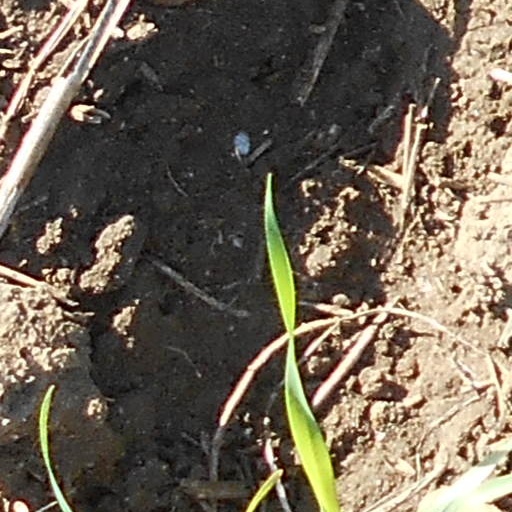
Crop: wheat